Siargao

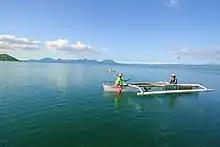
Fishermen in Siargao

Siargao Island is greatly influenced by the winds and currents coming uninterrupted from the Pacific Ocean, intensified by the Mindanao current running westward through the Siargao Strait. The tide of Siargao is diurnal with tidal curves typically present, especially on the east coast of the island.